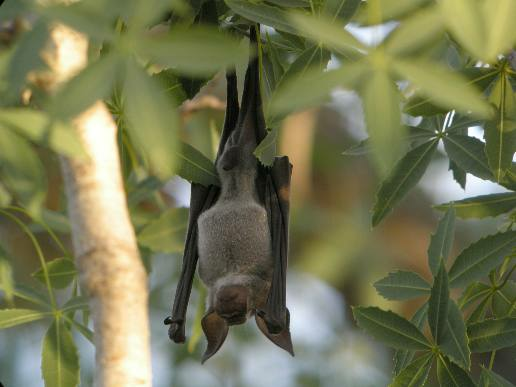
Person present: No